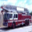
Label: truck